Andrew Lang

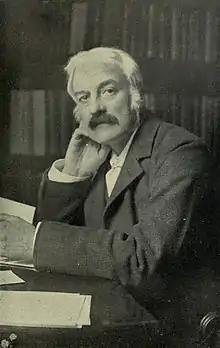
Andrew Lang at work

Lang's writings on Scottish history are characterised by a scholarly care for detail, a piquant literary style, and a gift for disentangling complicated questions. "The Mystery of Mary Stuart" (1901) was a consideration of the fresh light thrown on Mary, Queen of Scots, by the Lennox manuscripts in the University Library, Cambridge, approving of her and criticising her accusers.